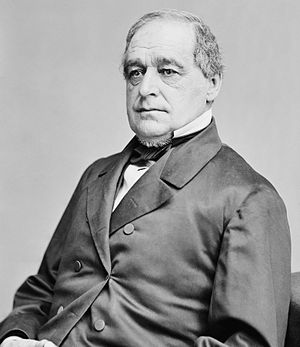
Amerikanske vicepræsidenter / Liste over vicepræsidenter i USA
Hannibal Hamlin
Vicepræsident er det næsthøjeste embede i USA efter præsidentembedet. Vicepræsidenten bliver valgt sammen med præsidenten og tager stillingen hvis præsidenten skulle dø, gå af eller blive afsat indenfor præsidentperioden. Vicepræsidenten er præsident og ordstyrer i USA's senat og har stemmeret ved stemmelighed, så at hans stemme i sådanne tilfælde bliver udslagsgivende. Embedet er således det eneste som har funktioner i både den udøvende gren og den lovgivende gren af statsmagten.